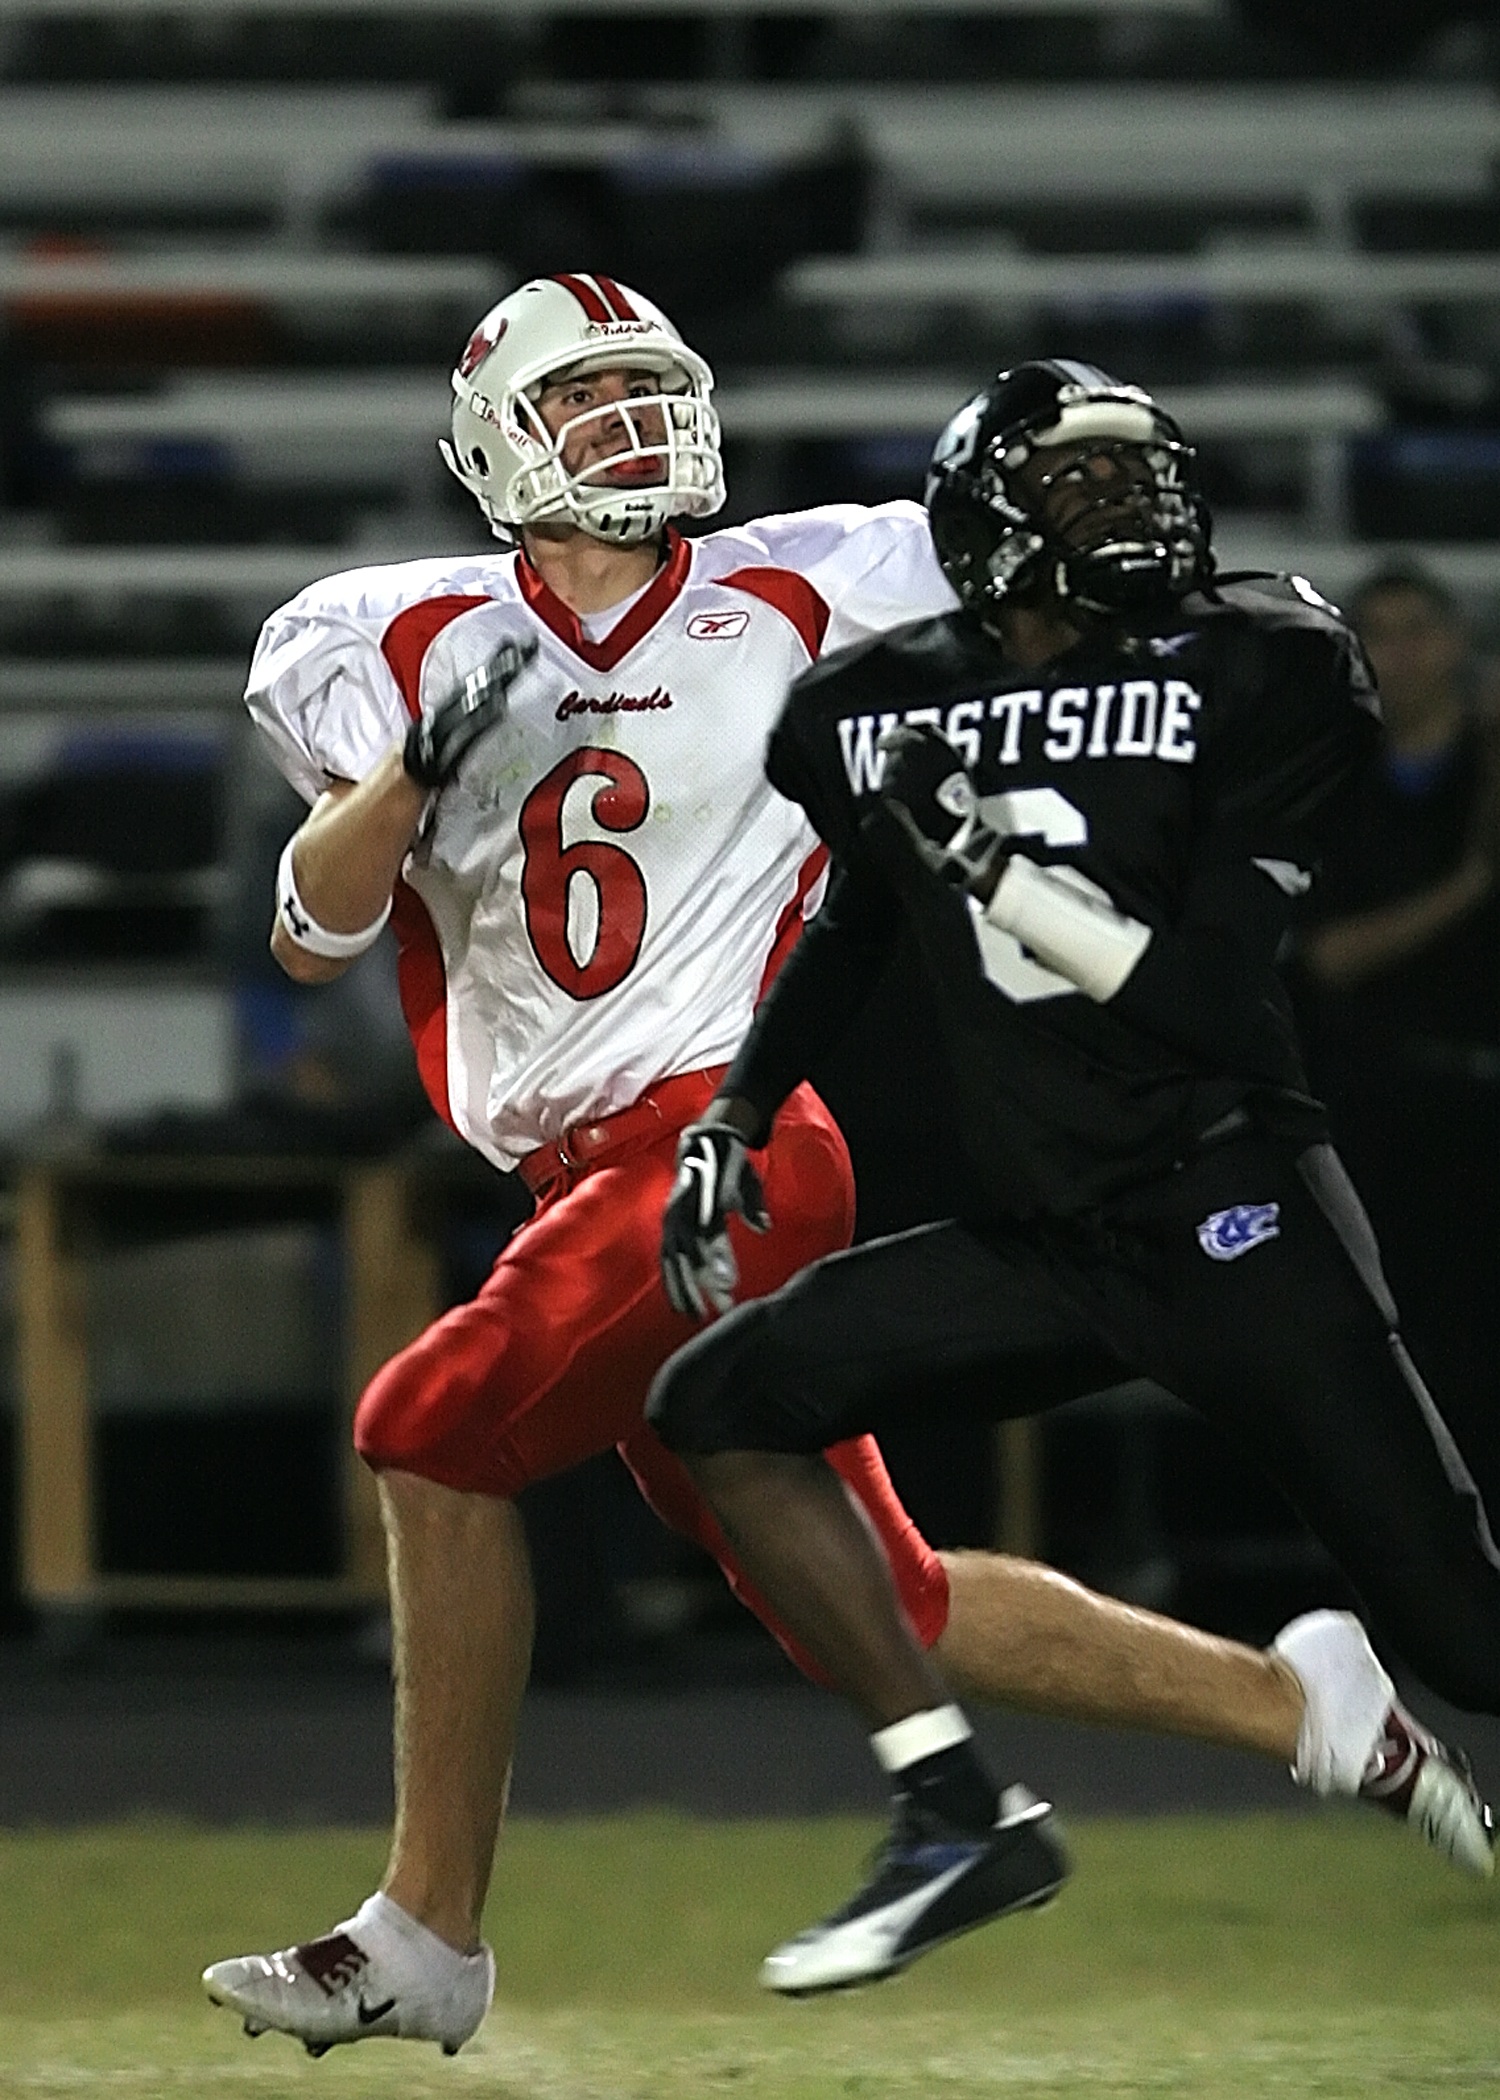
sport, game, play, dark, action, soccer, football, player, competition, american football, sports, back, helmet, uniform, competitive, athlete, defense, touchdown, receiver, tackle, football player, football american, ball game, defensive back, pass play, action photo, canadian football, arena football, gridiron football